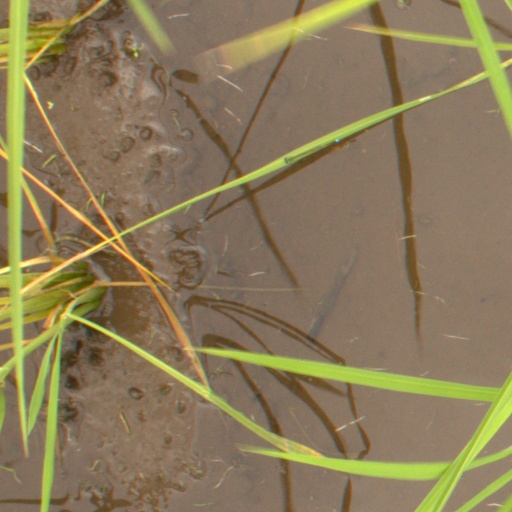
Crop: rice